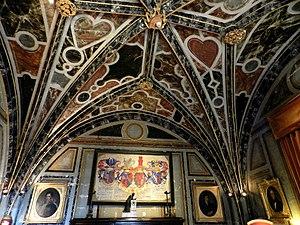
Intérieur du château d'Ussé dans la Loire